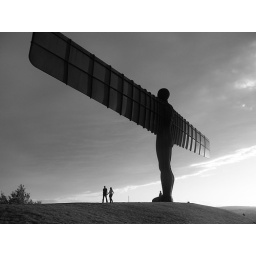
Shot in black and white, a couple walk away from the North's best-known monument